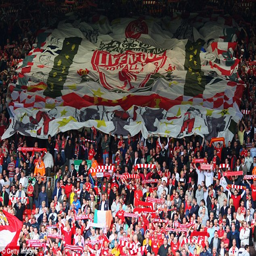
angry fans reacted in fury after person tweeted that he hoped all supporters would